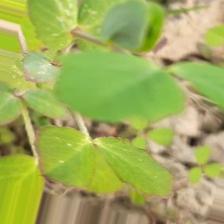
Label: Powdery Mildew